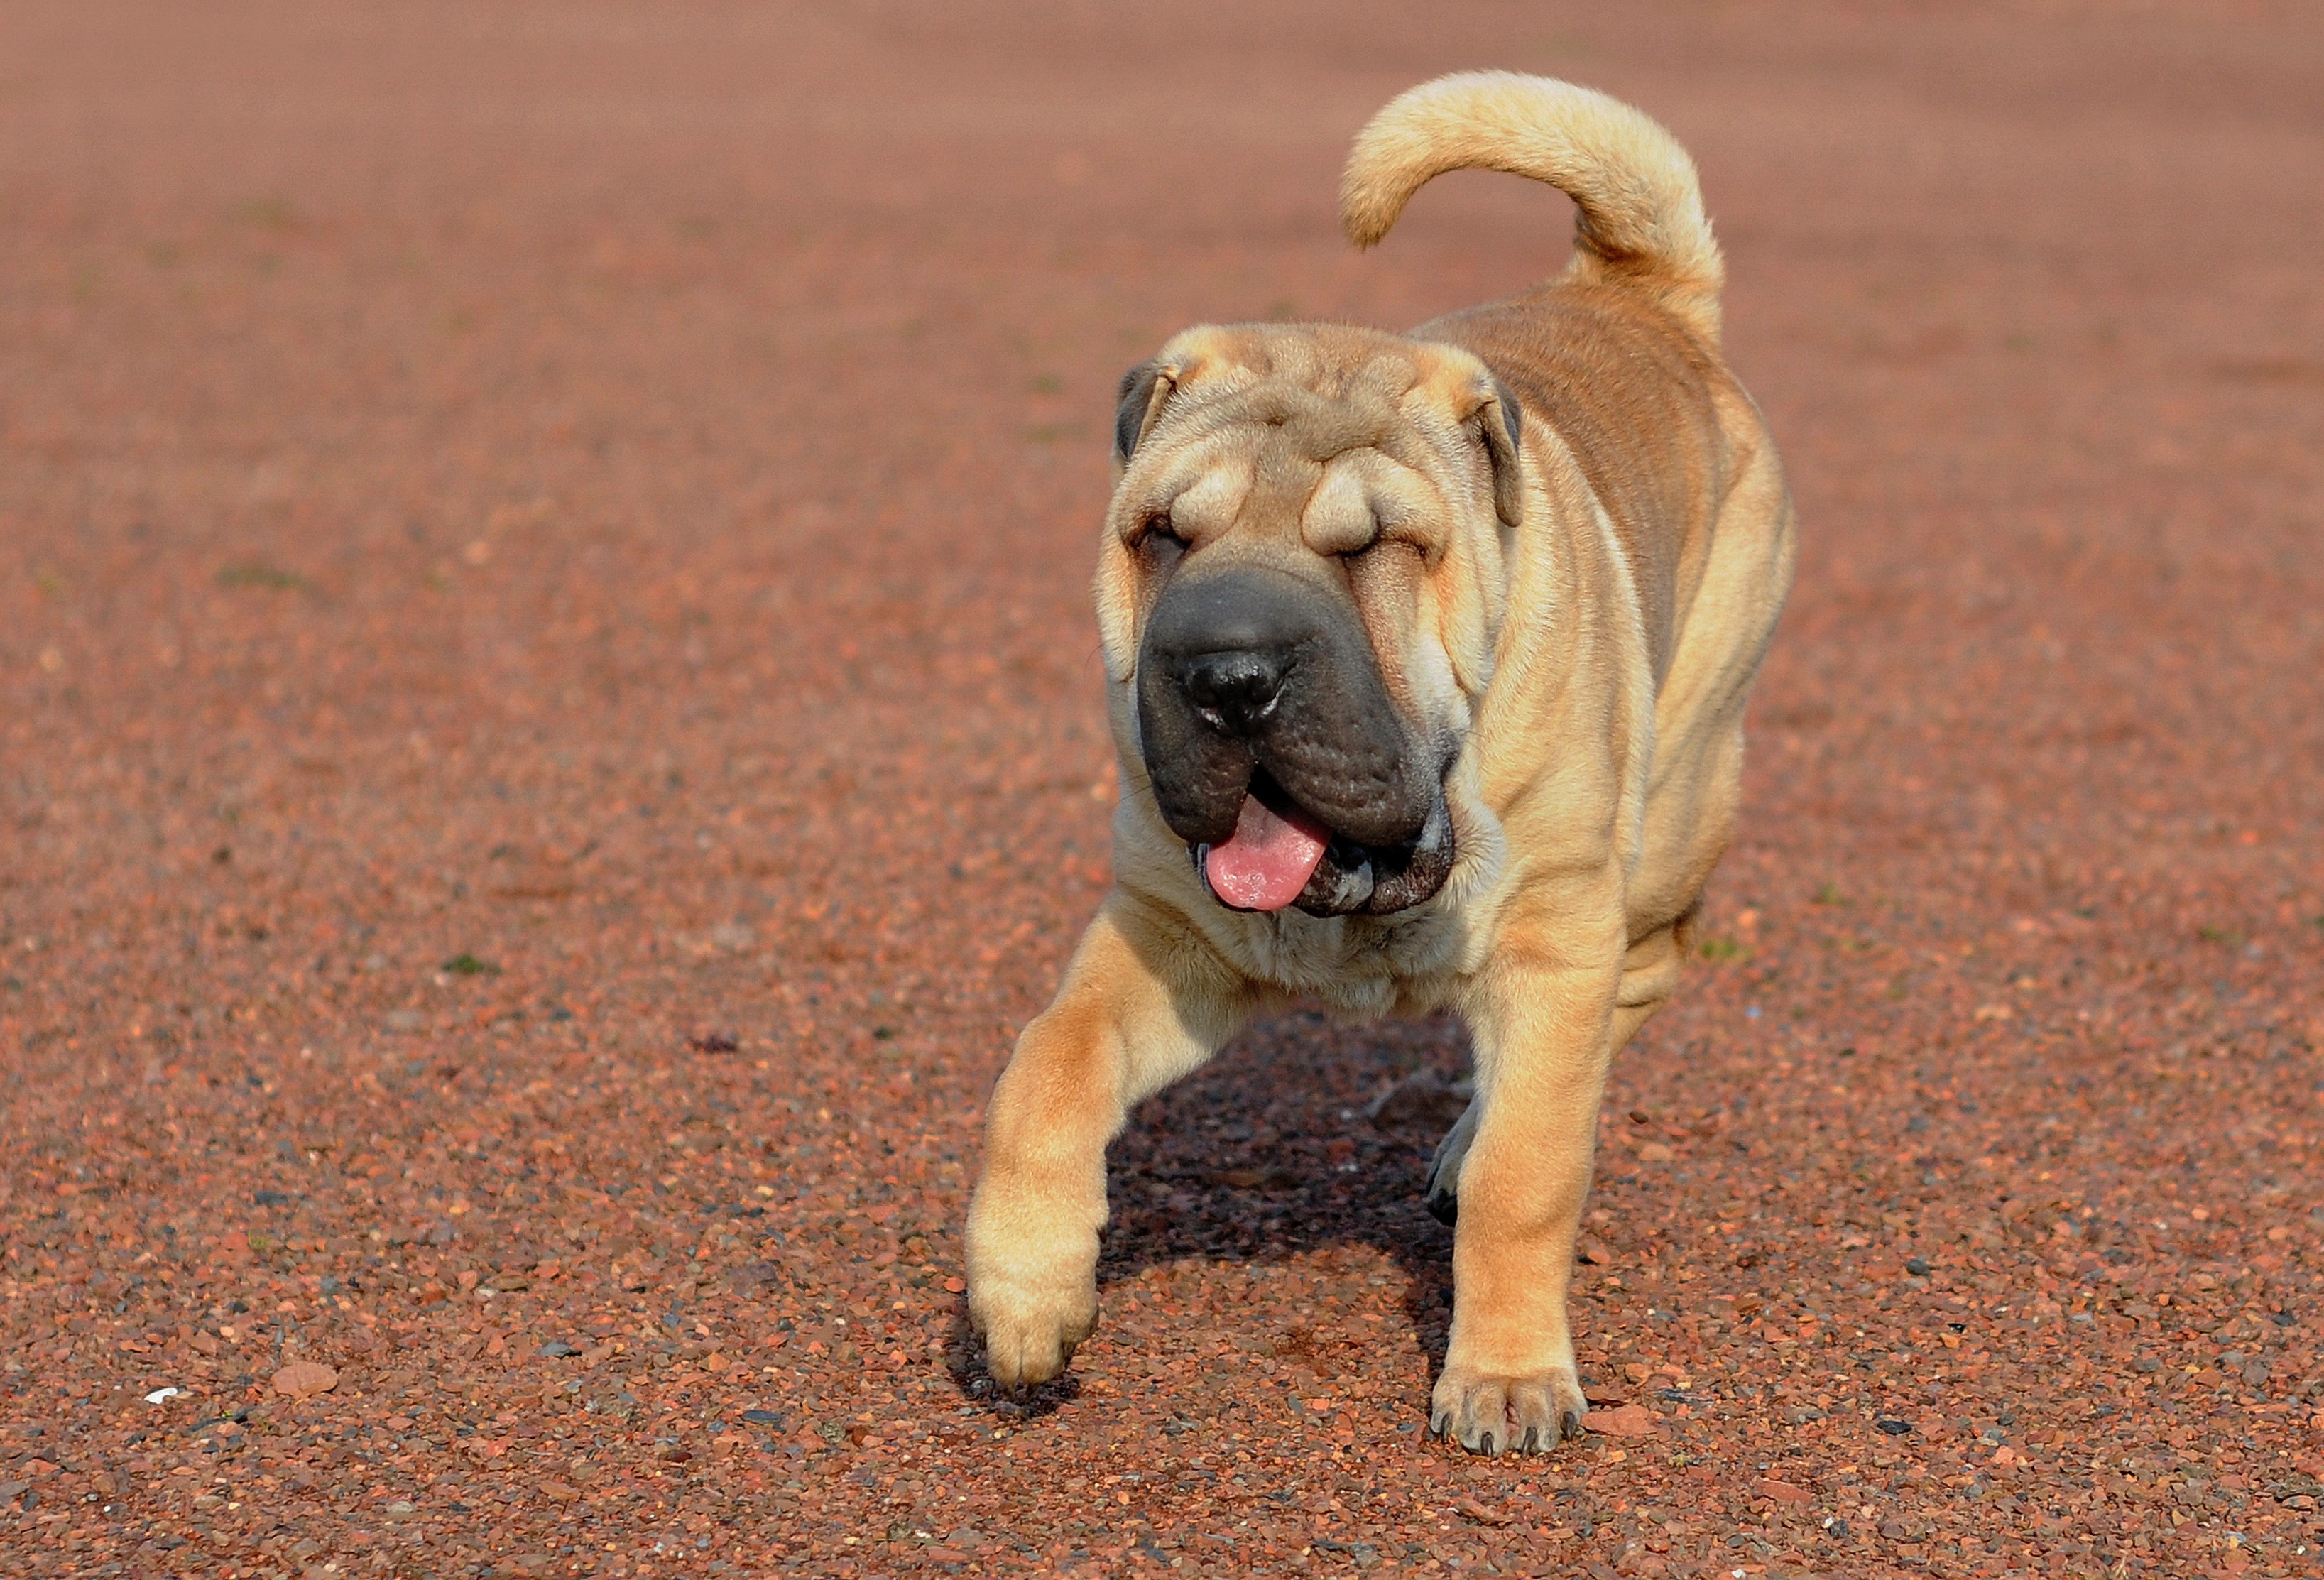
run, dog, animal, snout, dog breed, language, shar pei, dog like mammal, carnivoran, dog breed group, sharpei, non sporting group, ori pei